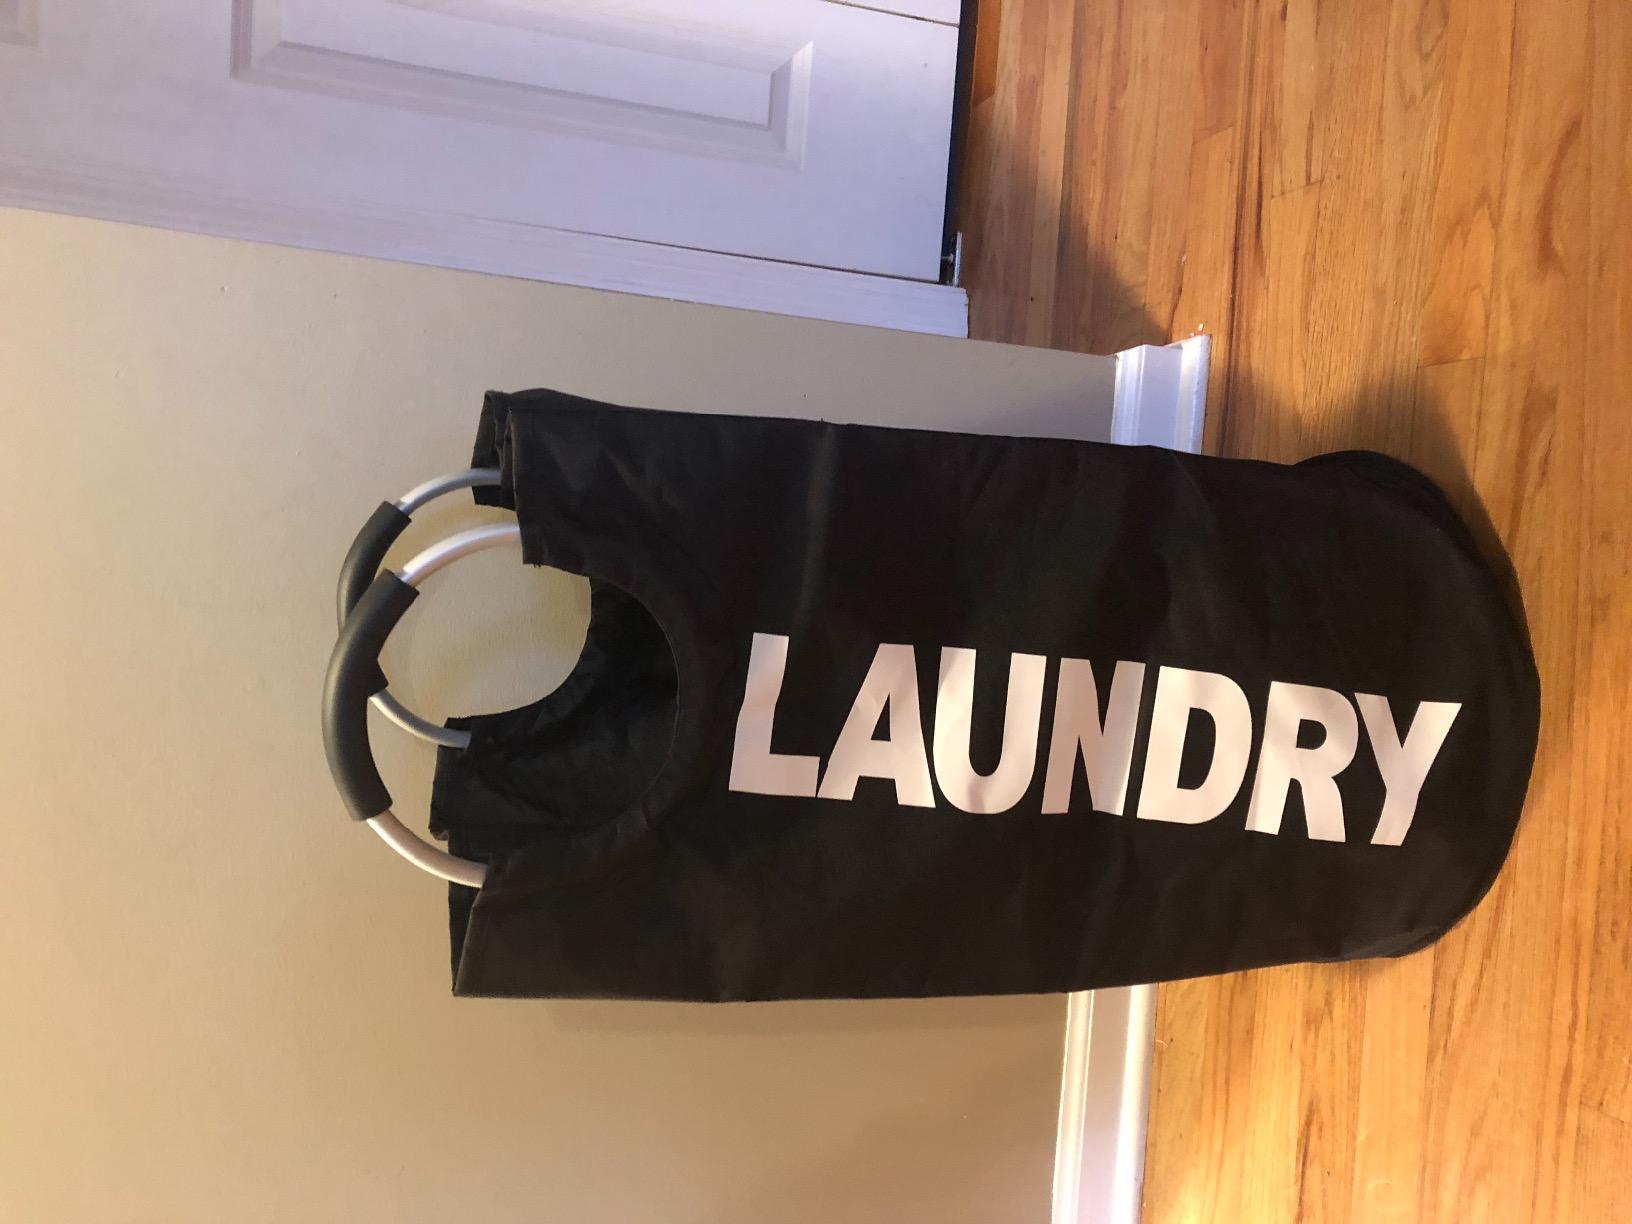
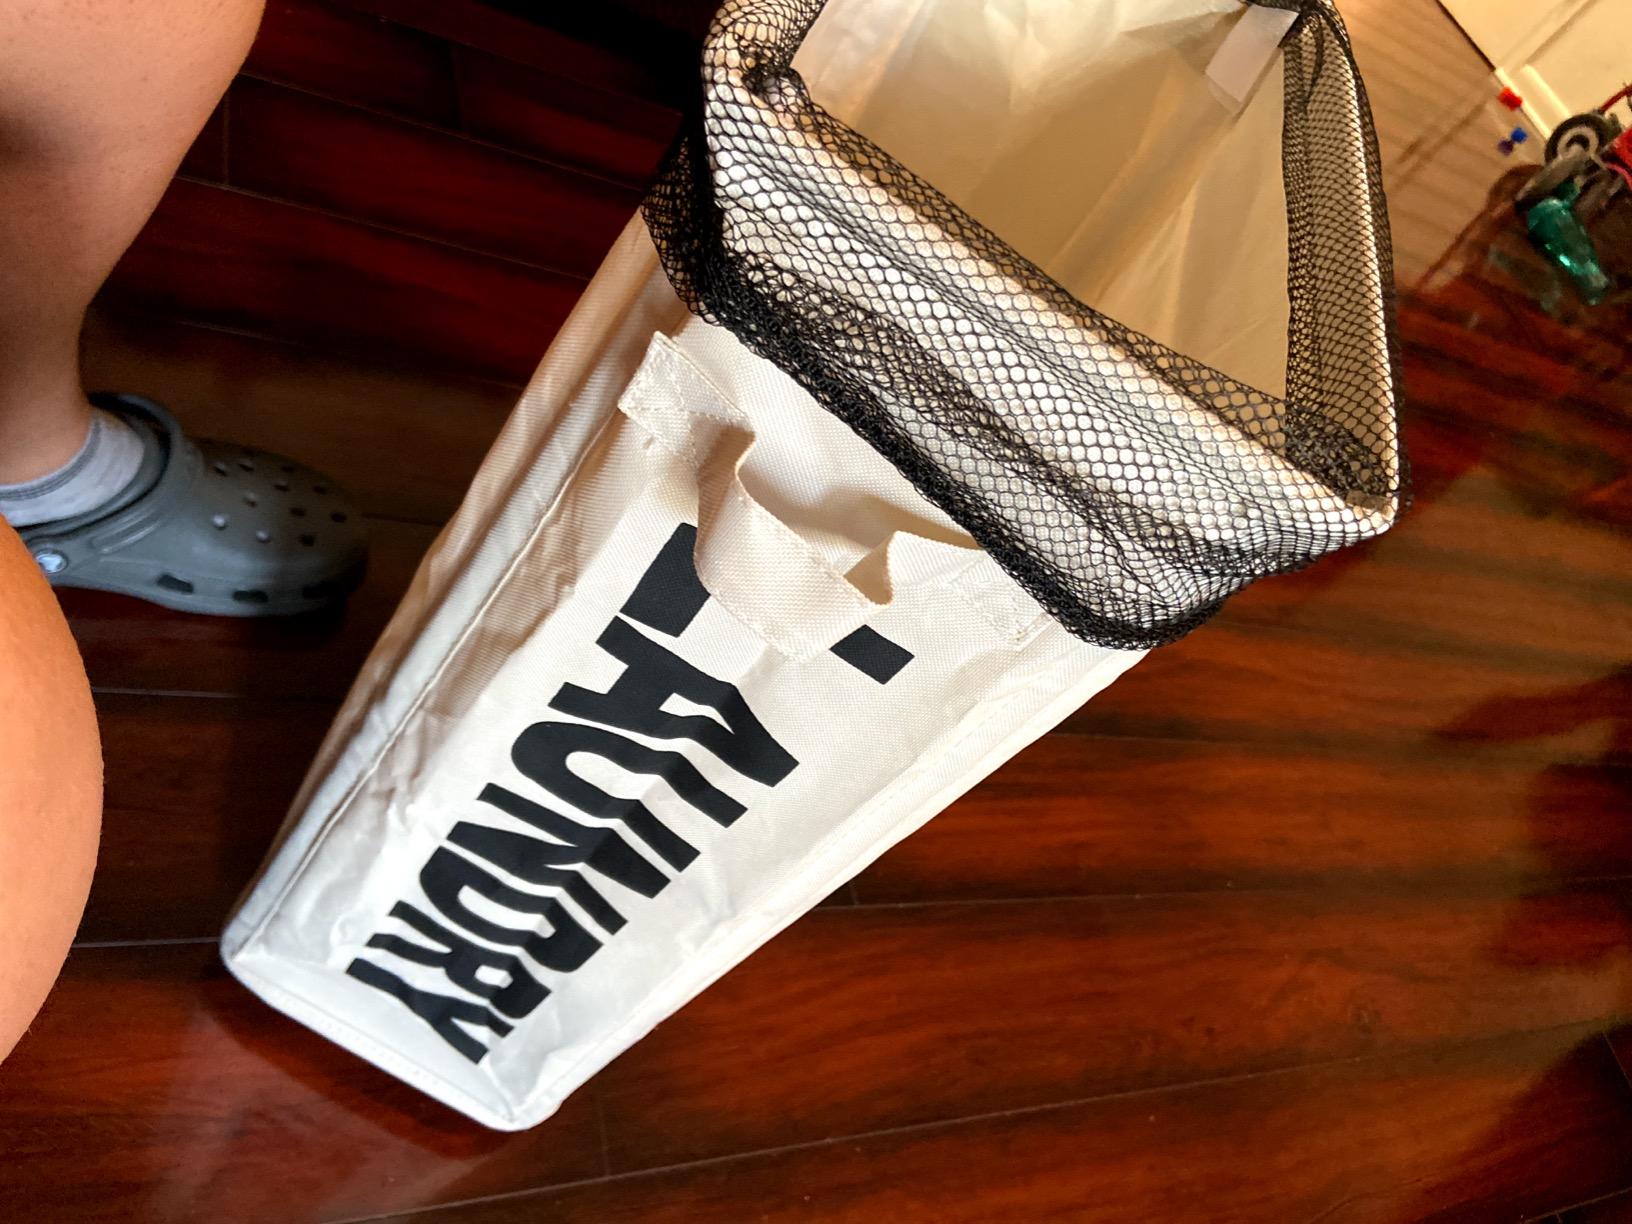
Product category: items_hamper
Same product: no